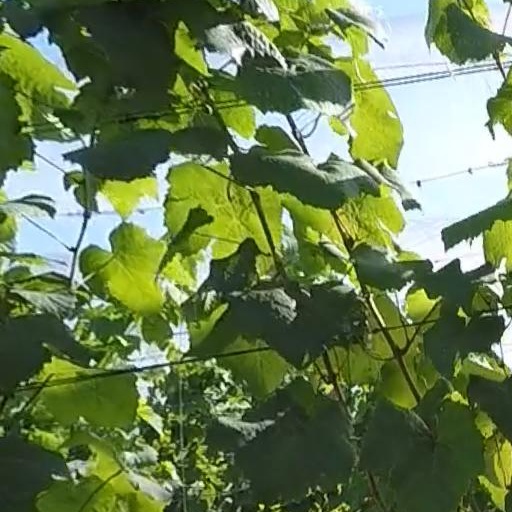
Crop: grape